Metascience

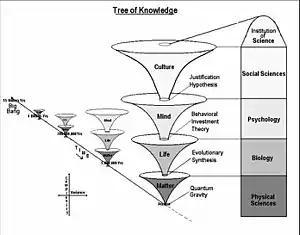
An exemplary visualization of a conception of scientific knowledge generation structured by layers, with the "Institution of Science" being the subject of metascience

Metascience can be categorized into five major areas of interest: Methods, Reporting, Reproducibility, Evaluation, and Incentives. These correspond, respectively, with how to perform, communicate, verify, evaluate, and reward research.